Shukhov Tower in Polibino

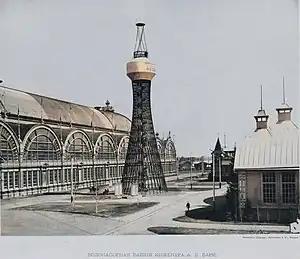
The world's first diagrid hyperboloid 37-meter water tower by Vladimir Shukhov, All-Russian Exposition, Nizhny Novgorod, Russia, 1896

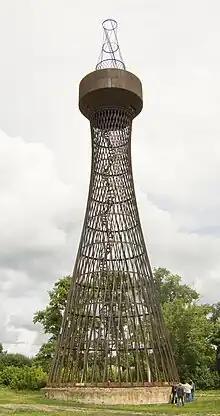
The world's first hyperboloid structure in Polibino, 2009

The Shukhov Tower in Polibino, designed in 1896 by Russian engineer and architect Vladimir Shukhov, is the world's first diagrid hyperboloid structure. The tower is today located in the former estate of Yury Nechaev-Maltsov in the selo of Polibino in Lipetsk Oblast in Russia.